Jeff Wilbusch

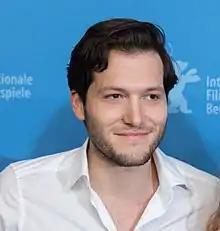
Wilbusch in 2018

Wilbusch was born on 14 November 1987 in Haifa, Israel. He grew up in the Hasidic Jewish Satmar community of Mea Shearim, Jerusalem. Yiddish is his native language, and he is the eldest of 14 siblings.